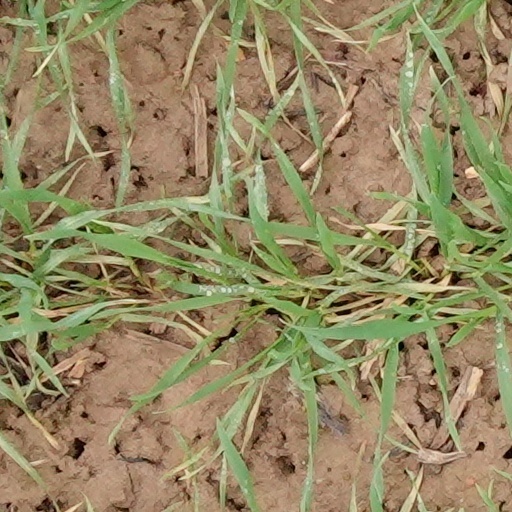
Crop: wheat